Bullet Rogan

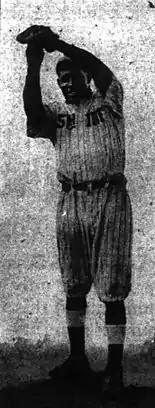
Rogan in 25th Wreckers Uniform in 1917

Before returning to the United States, Rogan reenlisted, this time with the 25th Infantry, another African American unit, at that time stationed at Schofield Barracks in Hawaii. He was specifically recruited to play for the regiment's famous baseball team, known as the "Wreckers." He made his debut with the Wreckers on July 4, 1915.